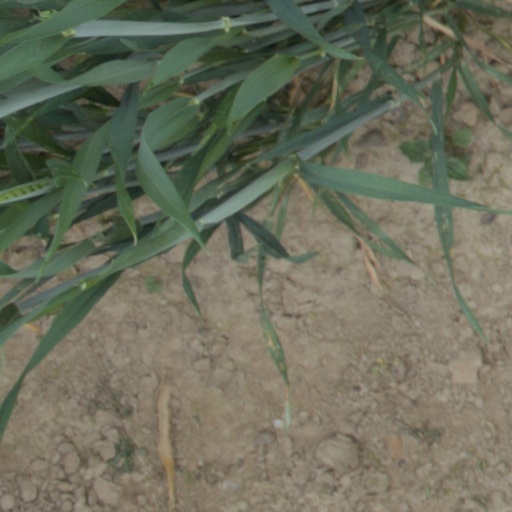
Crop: wheat